Ice trade

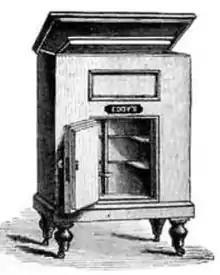
An Eddy Darrius refrigerator with compartments to hold natural ice, 1881

The ice-cutting involved several stages and was typically carried out at night, when the ice was thickest. First the surface would be cleaned of snow with scrapers, the depth of the ice tested for suitability, then the surface would be marked out with cutters to produce the lines of the future ice blocks. The size of the blocks varied according to the destination, the largest being for the furthest locations, the smallest destined for the American east coast itself and being only 22 inches (0.56 m) square. The blocks could finally be cut out of the ice and floated to the shore. The speed of the operation might depend on the likelihood of warmer weather affecting the ice. In both New England and Norway, harvesting occurred during an otherwise quiet season, providing valuable local employment.